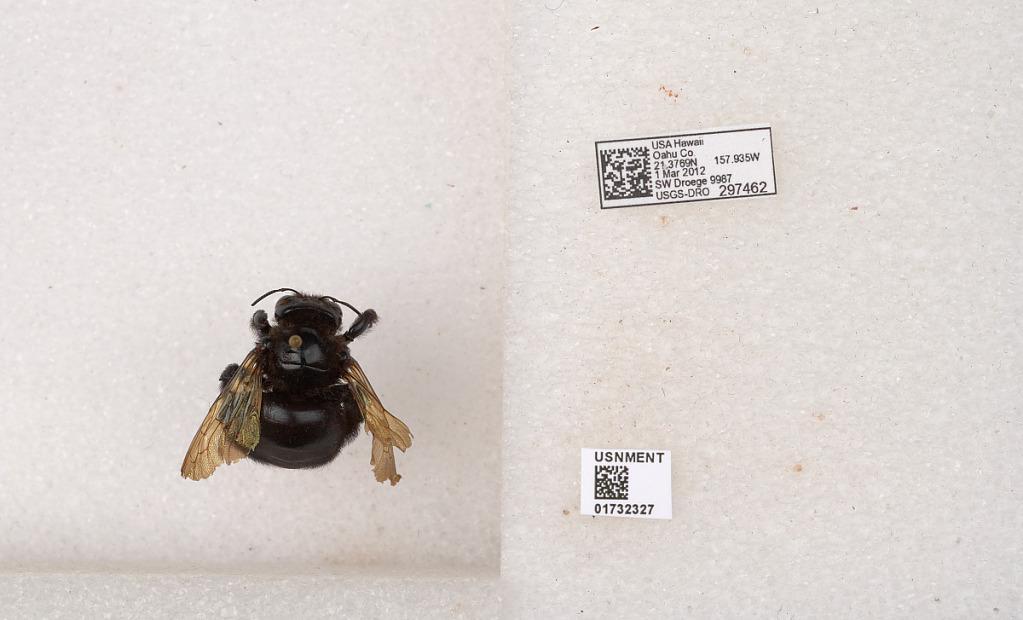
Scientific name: Xylocopa (Neoxylocopa) sonorina Smith
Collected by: S. Droege
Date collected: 2012-3-1
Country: United States
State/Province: Hawaii
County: Honolulu
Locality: Oahu
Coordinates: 21.4333, -157.967